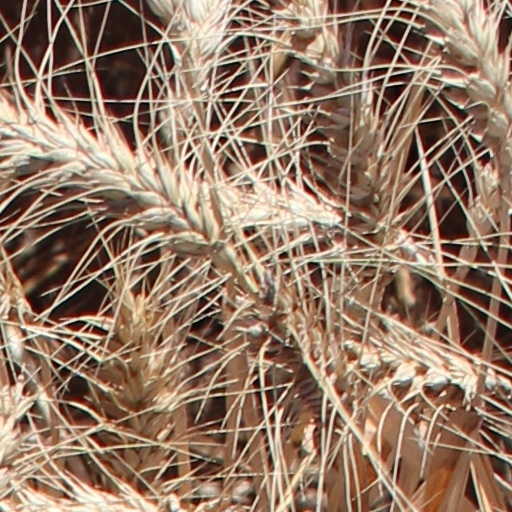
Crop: wheat